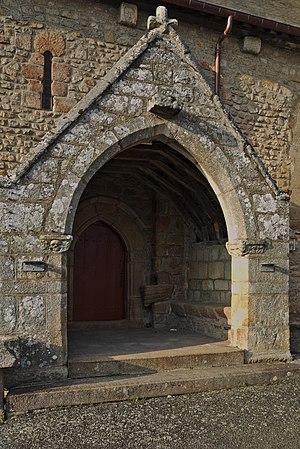
Église priorale Saint-Martin de Tremblay